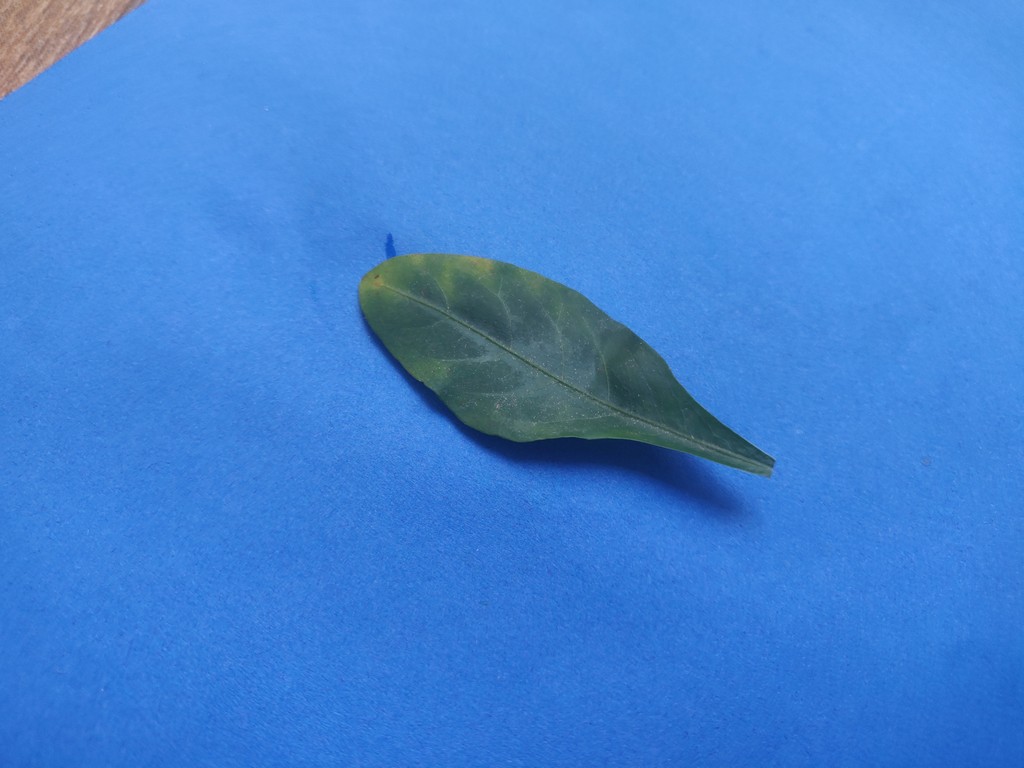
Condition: Unhealthy
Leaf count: single
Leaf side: front